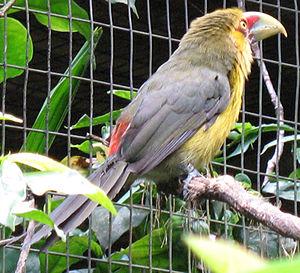
Araçari de Baillon Magyar: Sáfránytukán